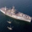
Label: ship